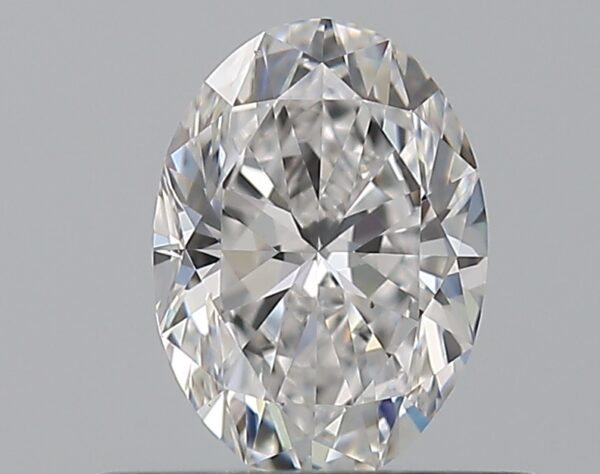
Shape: oval
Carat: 0.5
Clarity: VVS2
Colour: D
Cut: EX
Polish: EX
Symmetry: VG
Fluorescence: F
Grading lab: GIA
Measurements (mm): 6.12 x 4.39 x 2.79